't Zal wel gaan

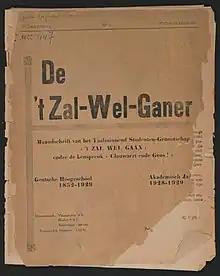
Frontpage of the magazine "t Zal wel gaan."

TSG 't Zal wel gaan, is a non-profit student society founded in the 19th century to promote Flemish culture and liberalism in Flanders, based at Ghent University. Since its inception, the student fraternity was characterized by its progressive, Flemish, and libertarian nature. It supports the absolute separation of church and state. t Zal wel gaan remains a student society and a meeting place for intellectual debates.